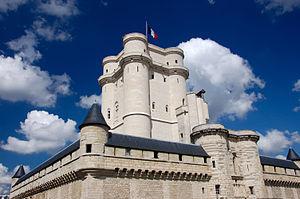
Château de Vincennes est une station de la ligne 1 du métro de Paris, située à la limite du 12ᵉ arrondissement de Paris et de la commune de Vincennes.
L’histoire de Paris est liée à la conjonction de plusieurs facteurs géographiques et politiques. C'est Clovis qui décide, au VIᵉ siècle, d'installer les organes fixes du pouvoir politique du royaume dans la petite cité des Parisii. Cette position de capitale sera confirmée par les Capétiens, après une parenthèse de deux siècles durant l'époque Carolingienne.
Au fil des siècles, les résidences des chefs d’États français furent multiples. Les souverains avaient souvent plusieurs résidences et parfois même plusieurs sièges du pouvoir. La liste prend en compte les résidences officielles. De même, nombre de résidences ont connu des « vides de pouvoir » dans leur existence, des époques où elles ne furent plus résidences royales ou impériales avant de le redevenir.
La conjuration des Malcontents est une intrigue manquée, organisée pour faire évader François d'Alençon et Henri de Navarre de la cour de France. Elle est menée à deux reprises fin février et début avril 1574 par un groupe de nobles catholiques et protestants mécontents de la politique du gouvernement.
Vincennes est une commune située dans le département du Val-de-Marne en région Île-de-France, à l'est de Paris.